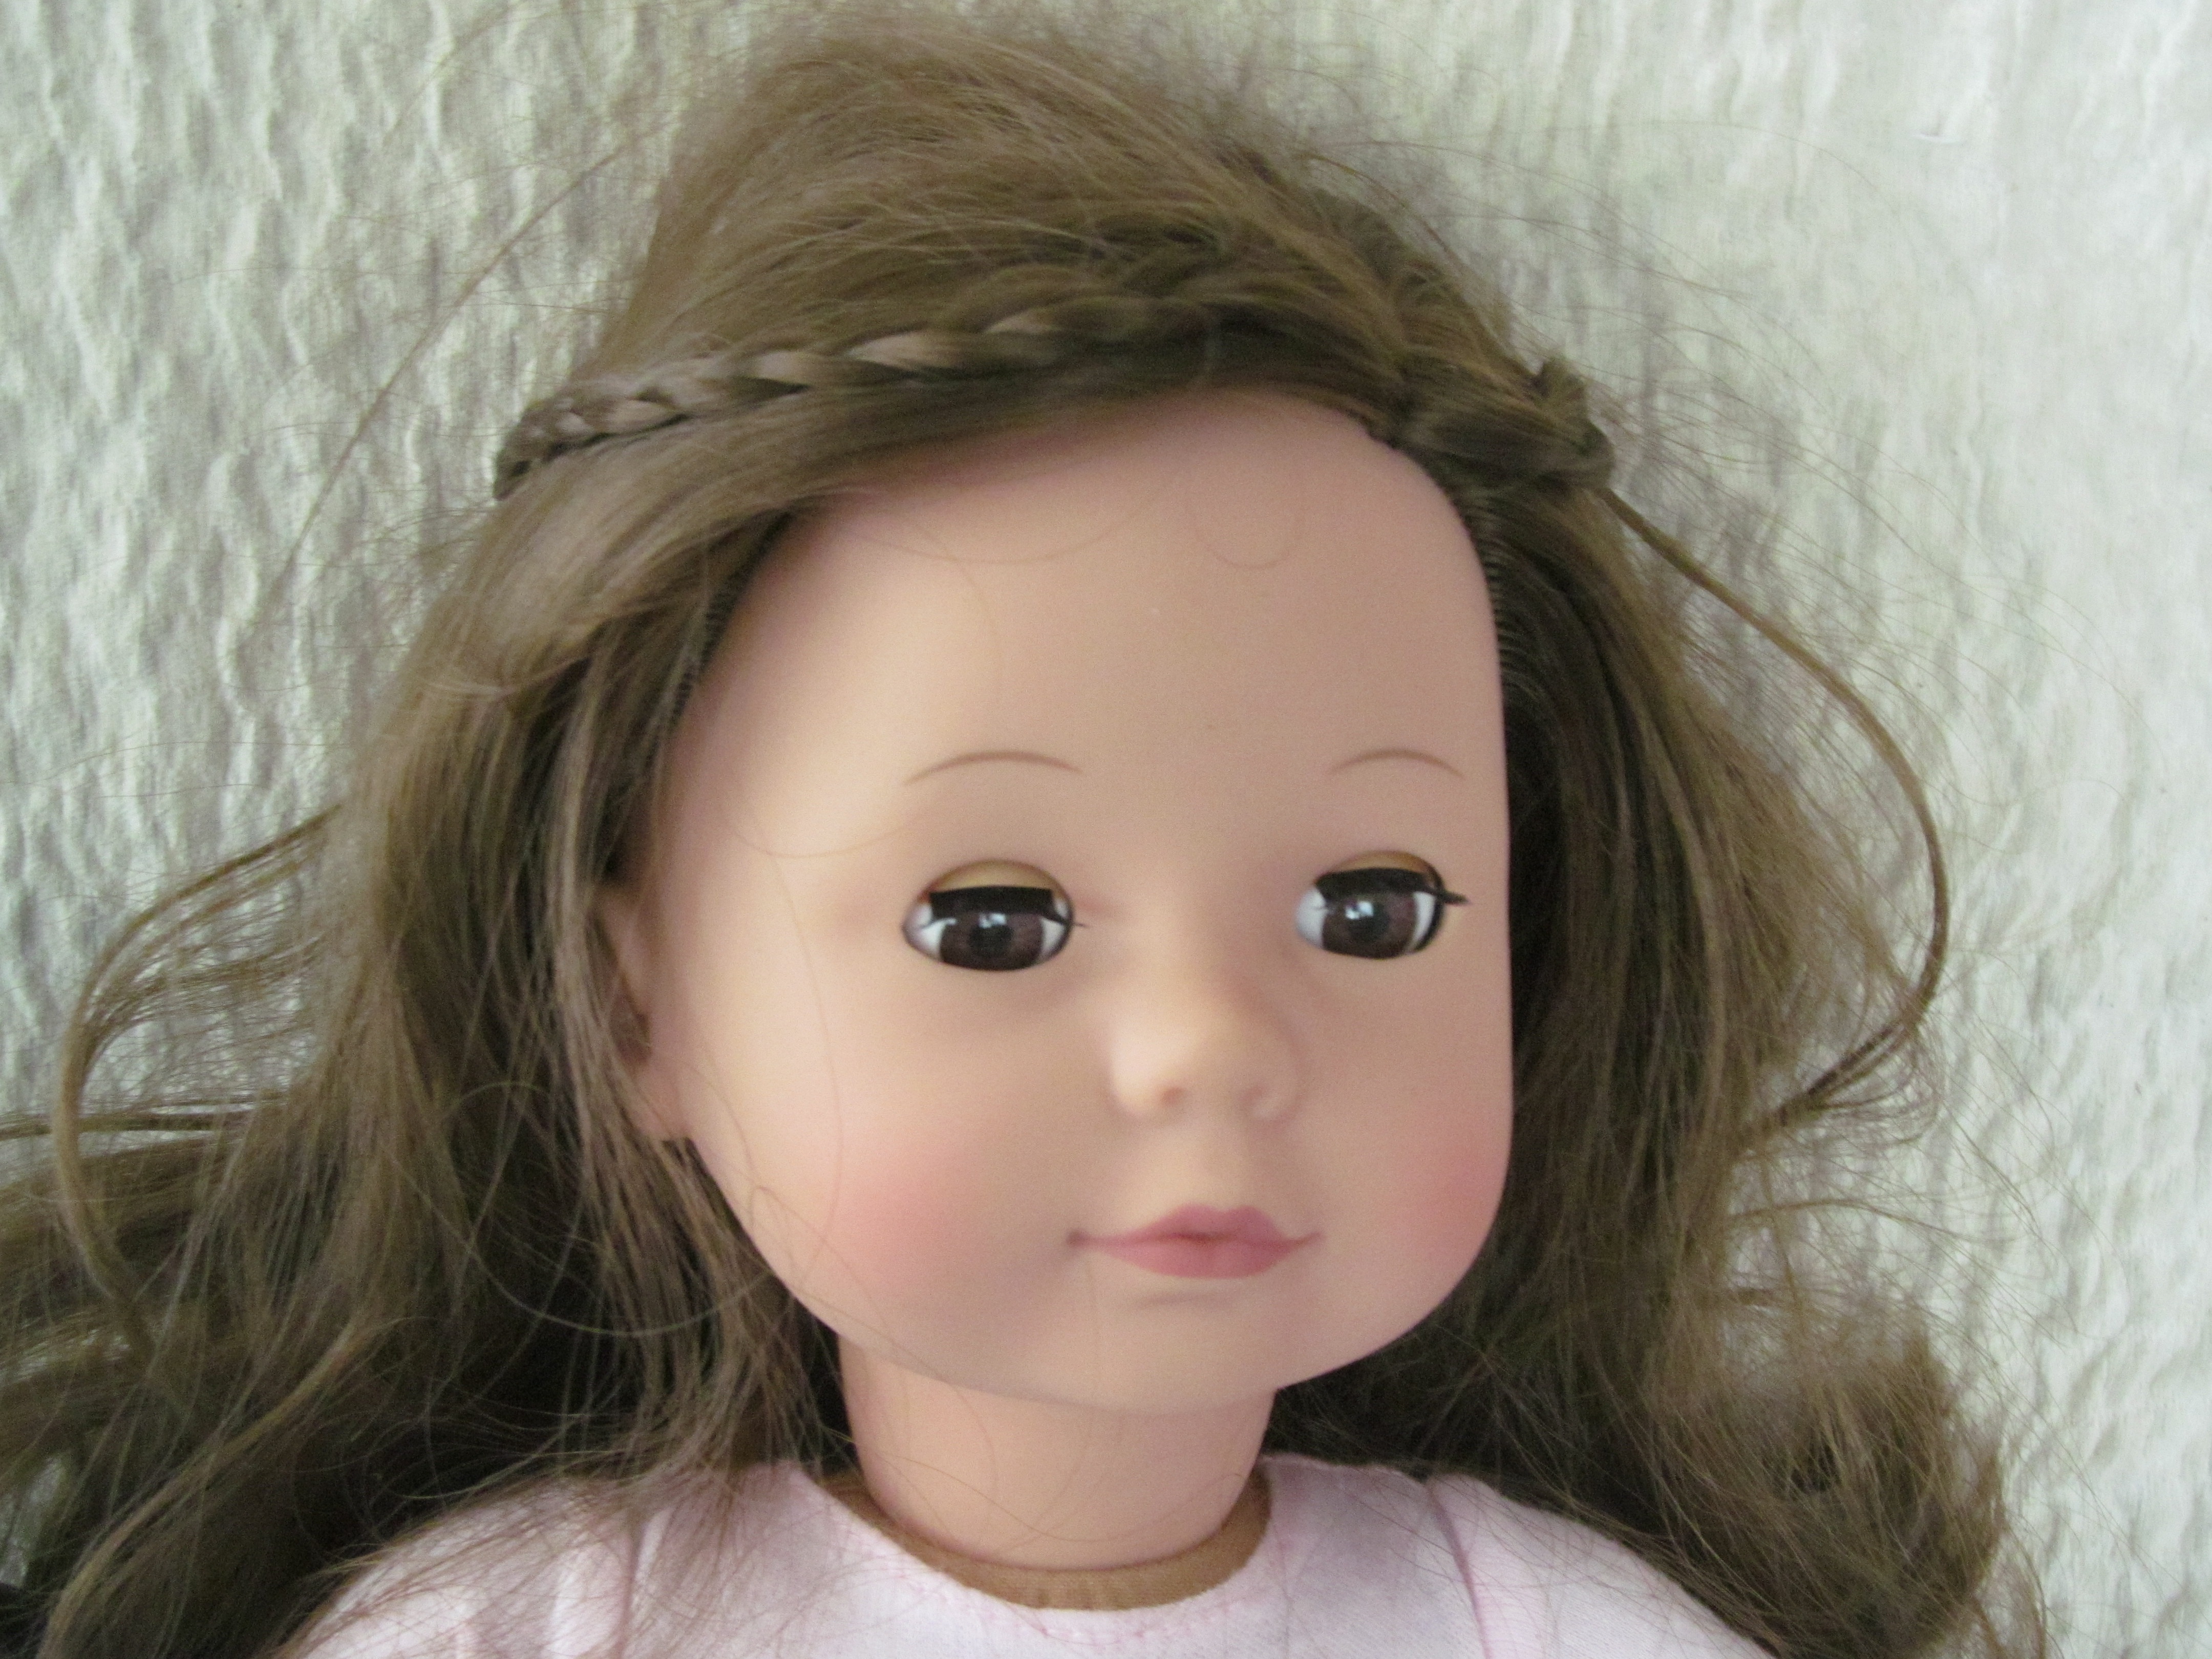
girl, hair, brown, nostalgia, pink, toy, smile, weave, face, doll, nose, eyes, dress, figure, eye, head, toys, skin, beautiful, pretty, organ, children toys, brown eyes, brown hair, girls toys, doll face, dolls head, plait